Vladimir Bulgakov

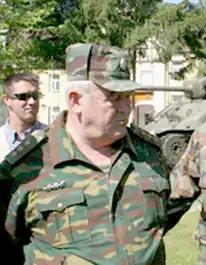
Bulgakov in 2005

Vladimir Vasilyevich Bulgakov (born 1 January 1949) is a retired Russian Ground Forces colonel general, who was the commander of the Far Eastern Military District from 2006 to 2009 and the Deputy Commander-in-Chief of the Russian Ground Forces from 2003 to 2006. His last promotion was to colonel general in 2001 and was awarded the title Hero of the Russian Federation in 2000.